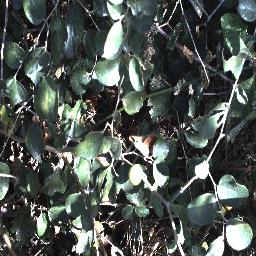
Label: chinee_apple